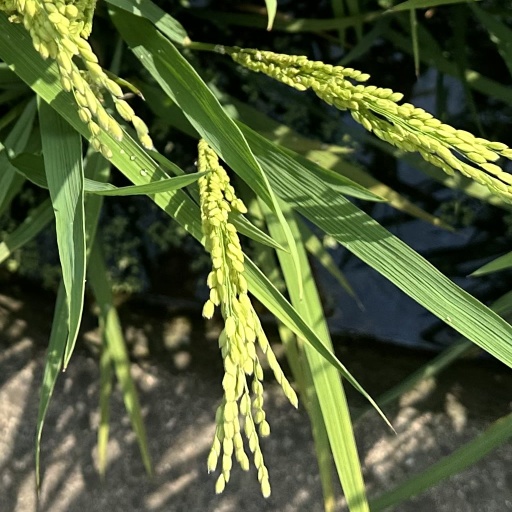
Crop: rice